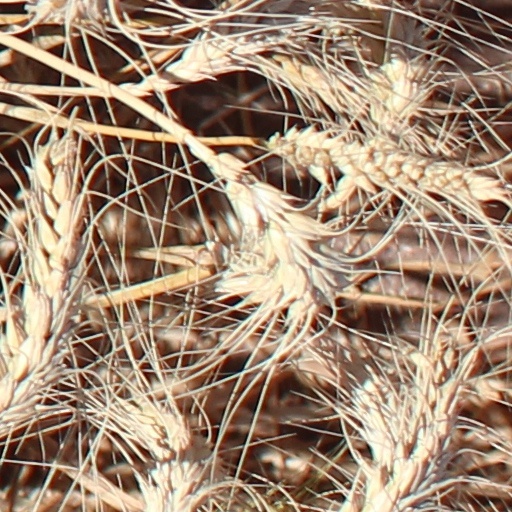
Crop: wheat